Rail transport in Peru

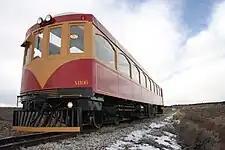
Contemporary Railcar manufactured by EIKON International with final destination to the Cusco - Machu Picchu line

The Central is extended by the Ferrocarril Huancayo - Huancavelica which was authorised in 1904 (engineer: Charles Weber) but work was interrupted during the World War I and it was not opened throughout ( of gauge) until 1926. Work was continued but never completed on extending the line to the Pacific coast. After a period under provincial government control it was agreed in June 2006 by the Peruvian government that FCCA should go ahead with converting the line to (as had in fact been intended prior to 1919). Estimated to take 16 months, the US$33m project was to be funded jointly by the government and CAF – Development Bank of Latin America and the Caribbean.